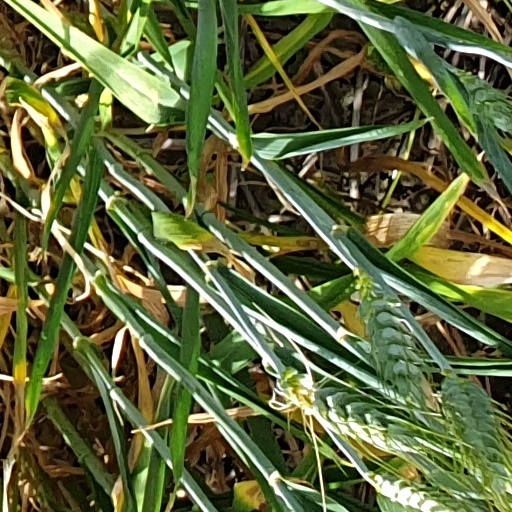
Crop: wheat